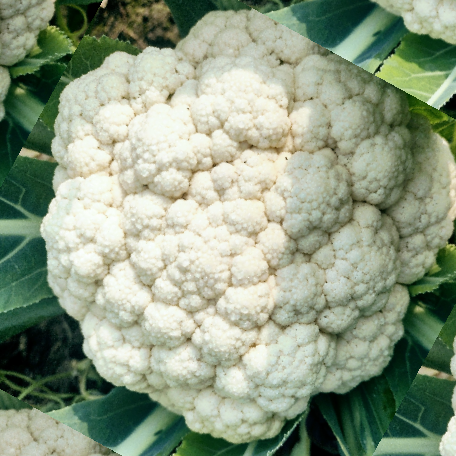
Label: Disease Free